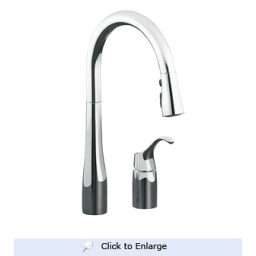
Kohler Simplice Pull-Down kitchen sink faucet in polished chrome K-647-CP